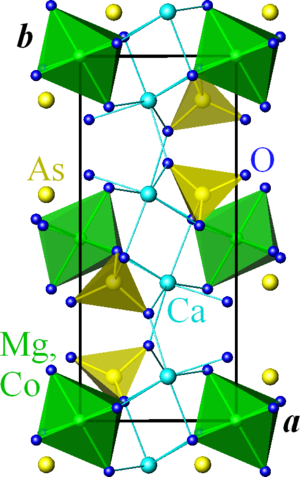
La rosélite est une espèce minérale rare de la famille des arséniates, de formule Ca₂(AsO₄)₂·2.